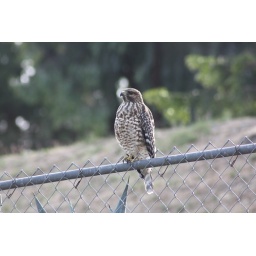
He was sitting on top of the fence in my neighbor's yard, squaking for a mate.